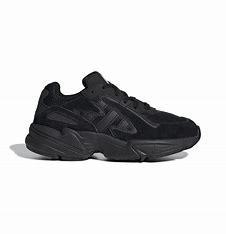
Brand: Adidas
Model: Yung 96 Chasm